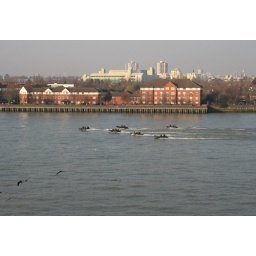
Eeek! Scary black boats speeding in formation past the flat.